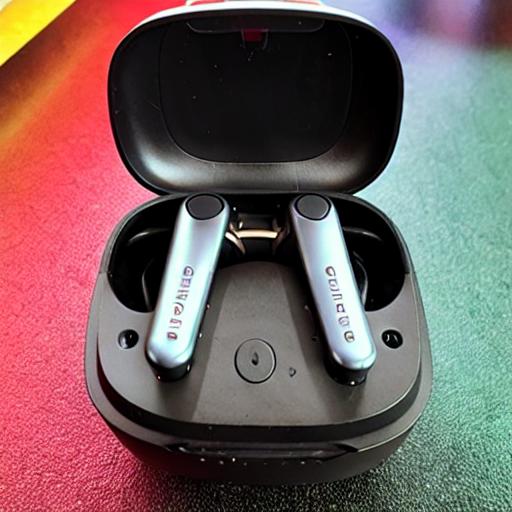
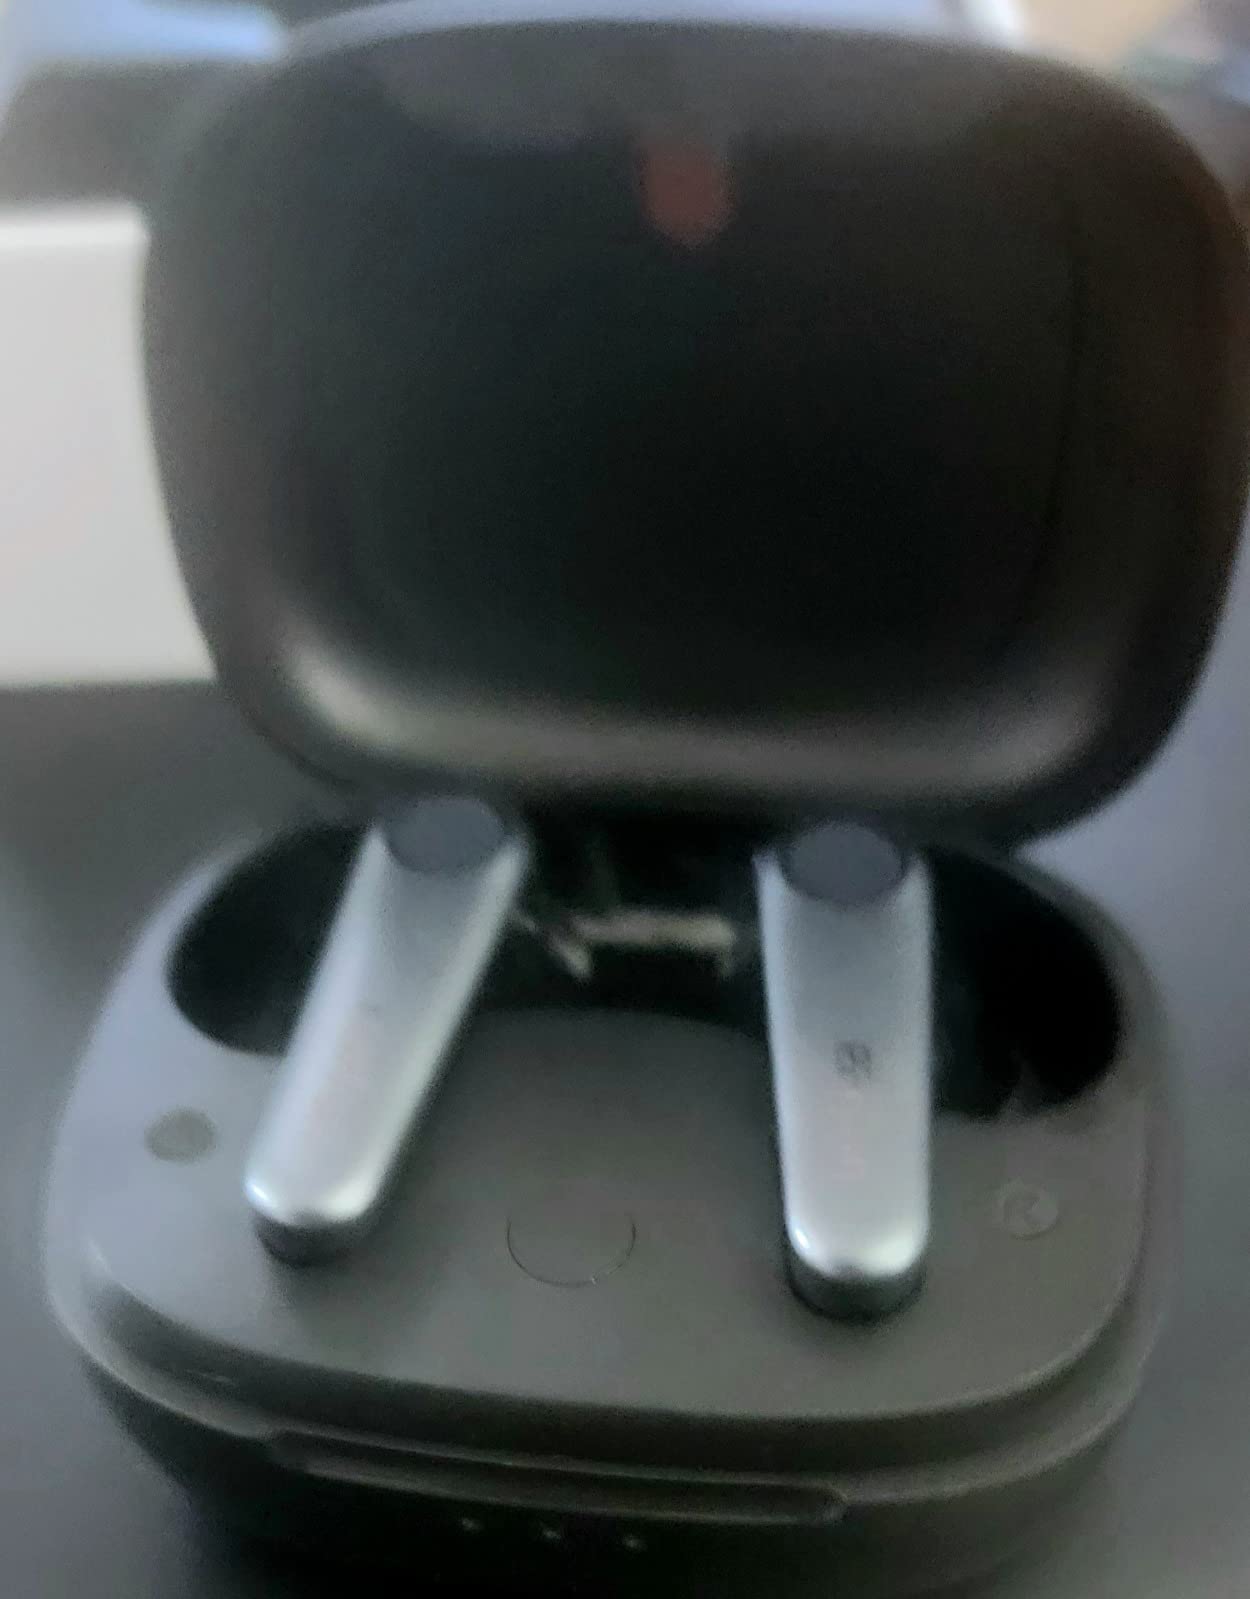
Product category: earbuds
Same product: no